Trepanging

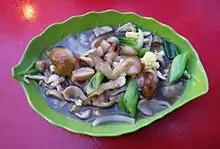
"Haisom cah jamur", Chinese Indonesian sea cucumber with mushroom

Trepanging is the act of collection or harvesting of sea cucumbers, known in Indonesian as "trepang", Malay těripang, and used as food.